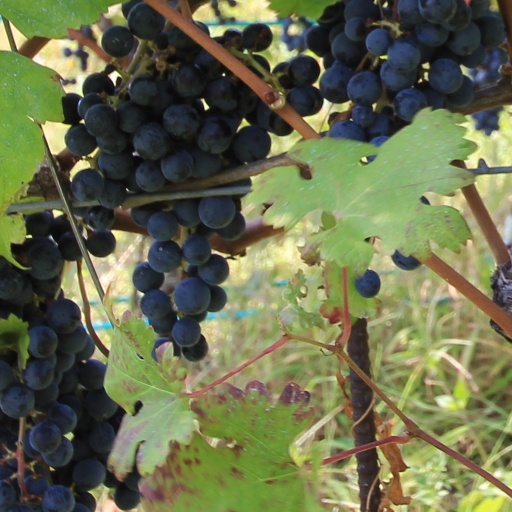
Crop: grape